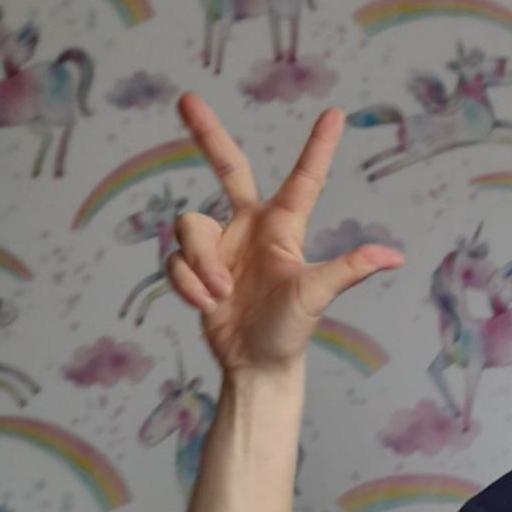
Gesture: three2